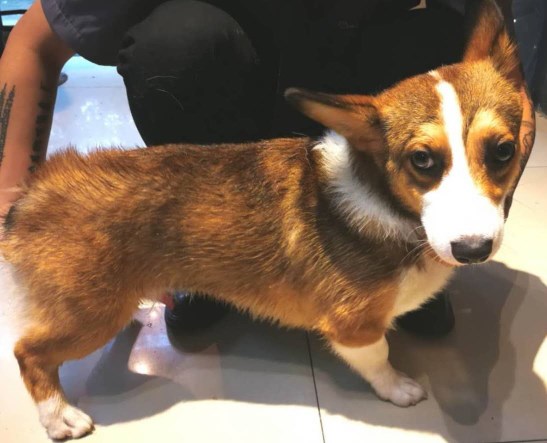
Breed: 2909-n000116-Cardigan